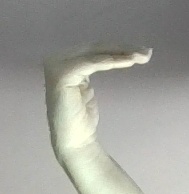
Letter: haa